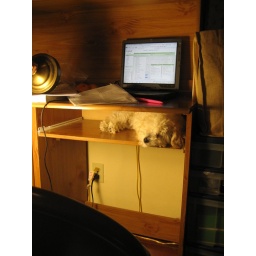
rudy sleeping in the keyboard drawer